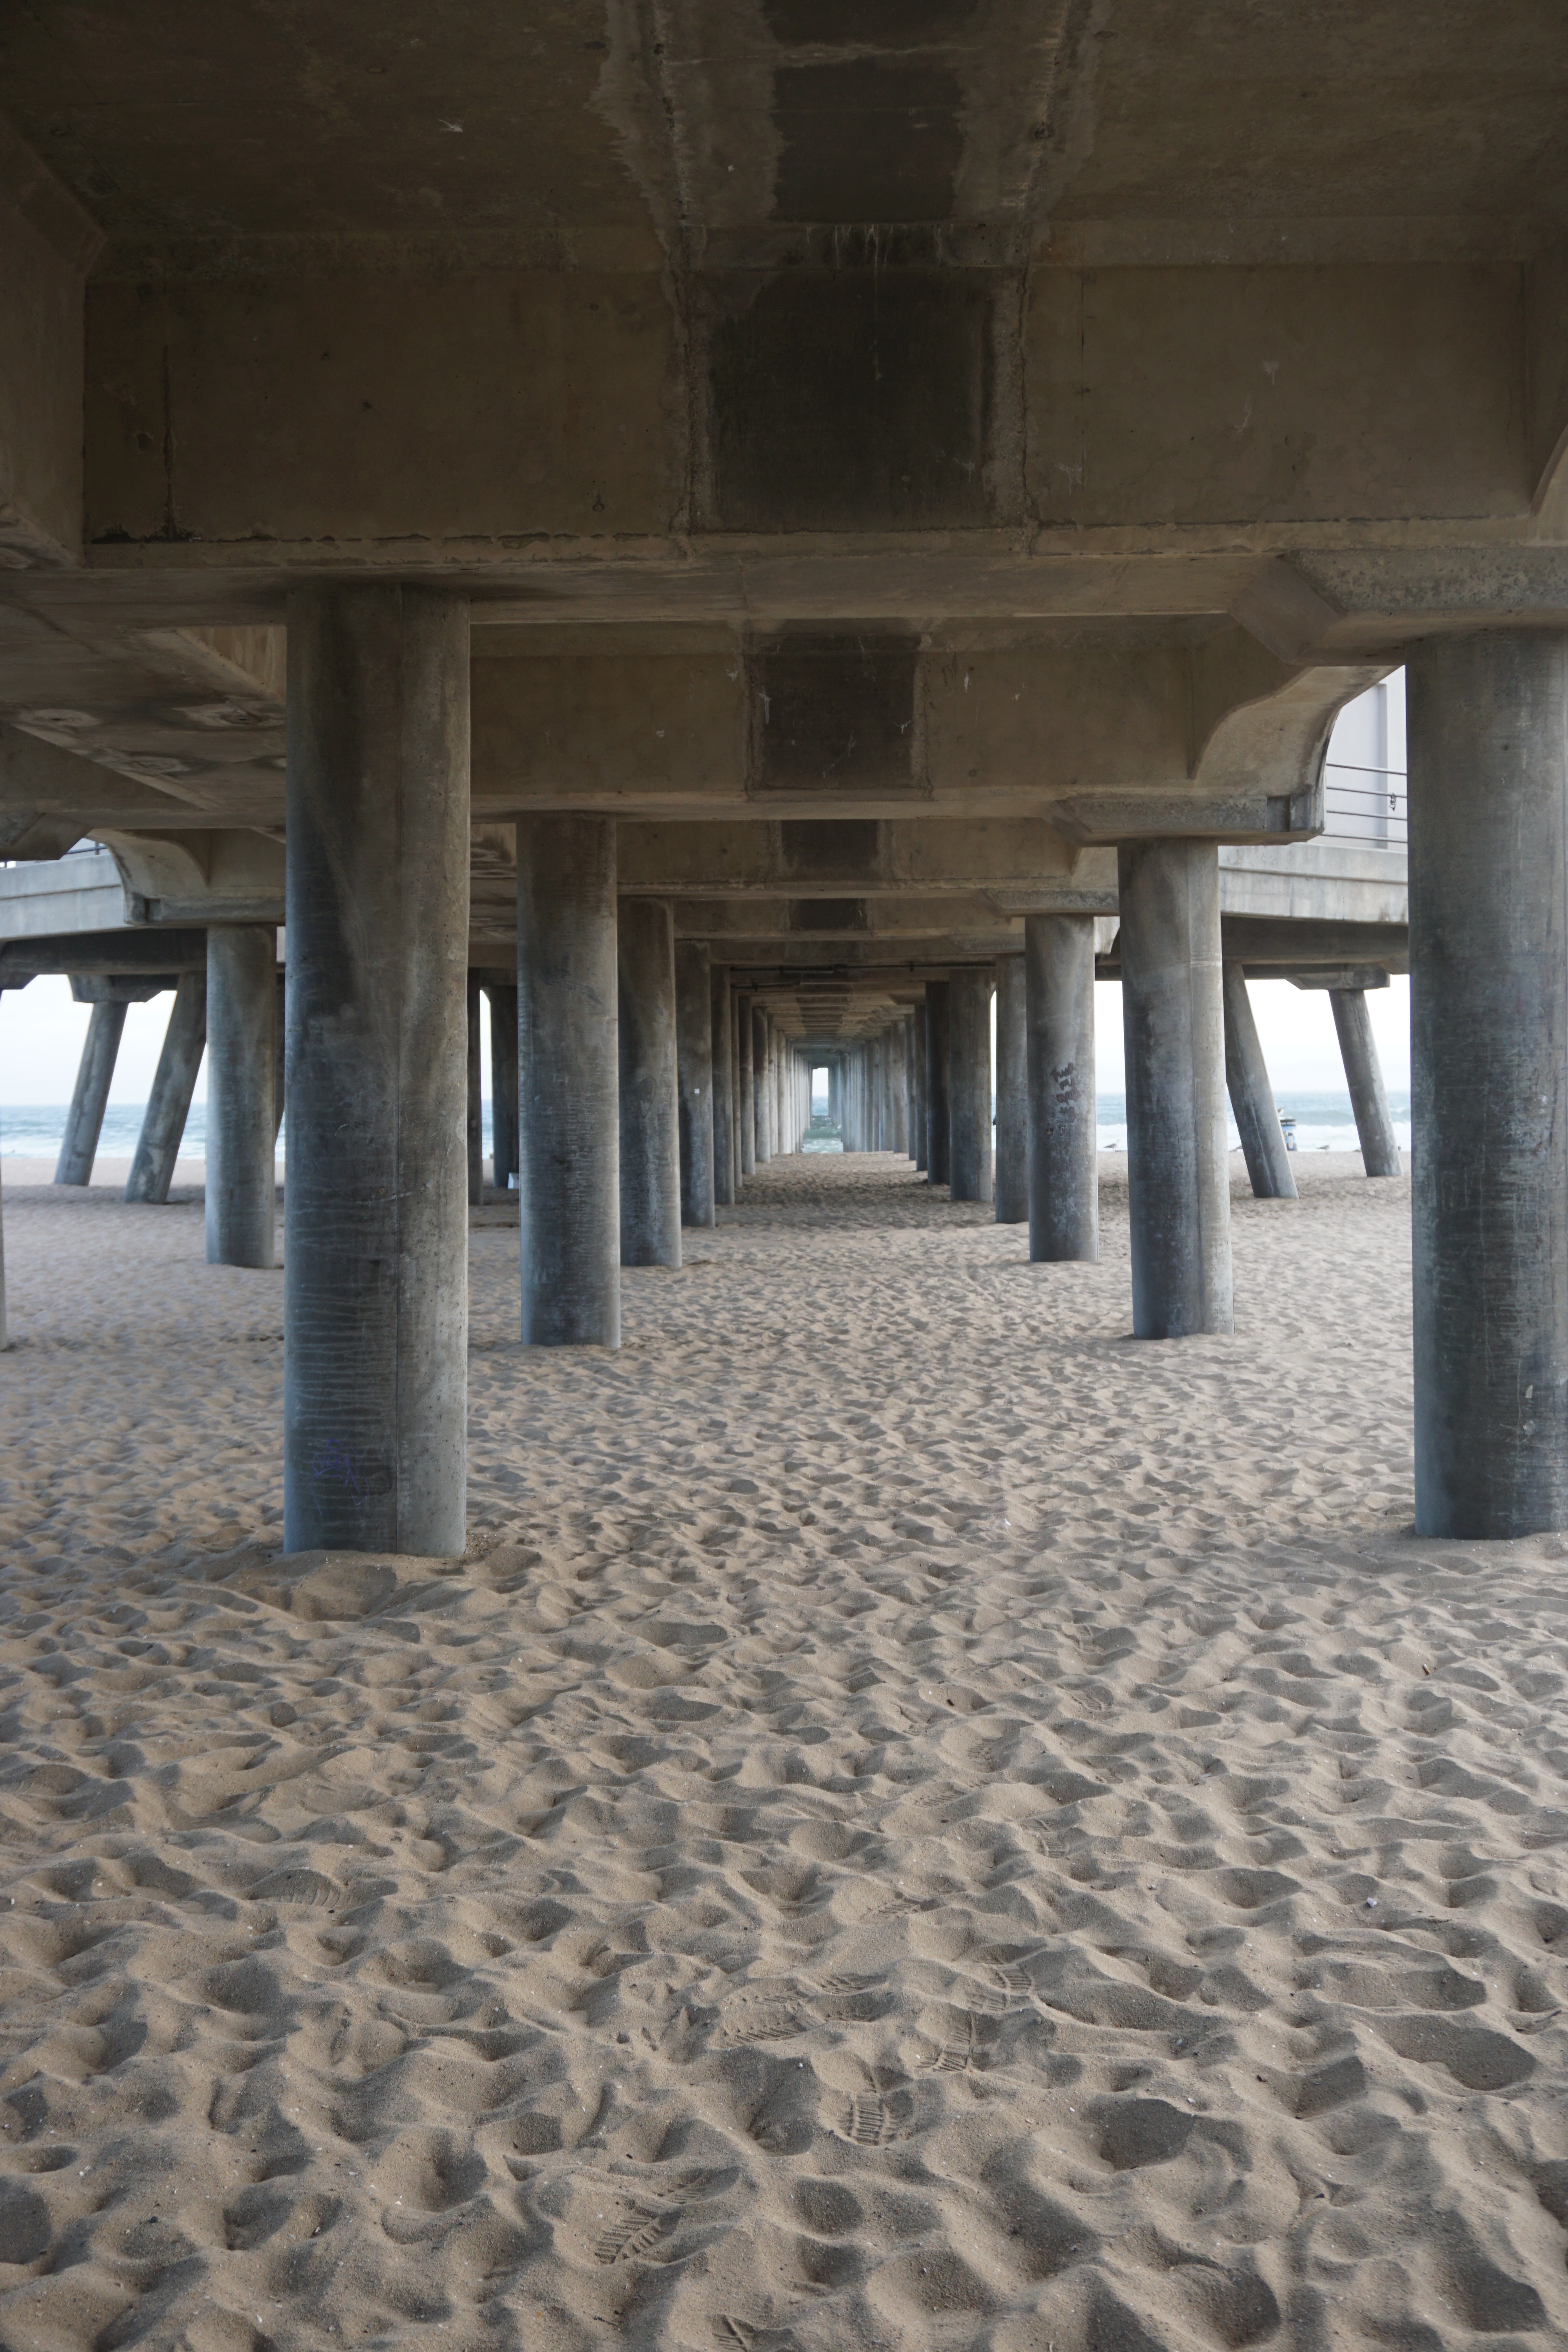
beach, sand, architecture, structure, wood, pier, summer, column, material, temple, holidays, flooring, ancient history, under pier